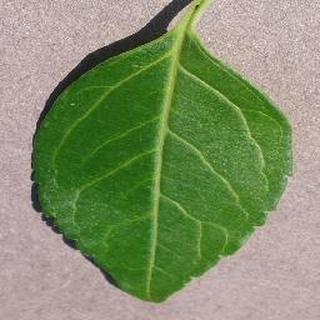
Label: healthy_cherry